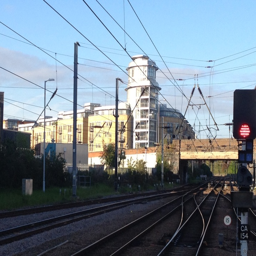
rumbling over the rails to a meeting with our board 's rep